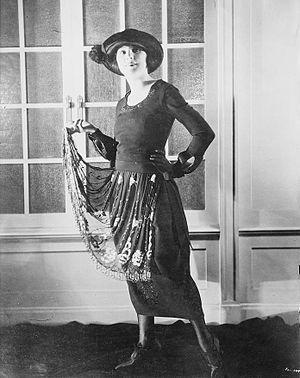
Leatrice Joy est une actrice américaine surtout active à l'époque du cinéma muet.